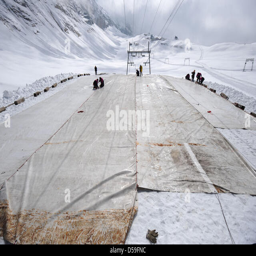
the glacier is being covered by workers